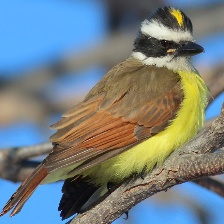
Species: GREAT KISKADEE
Scientific name: PITANGUS SULPHURATUS